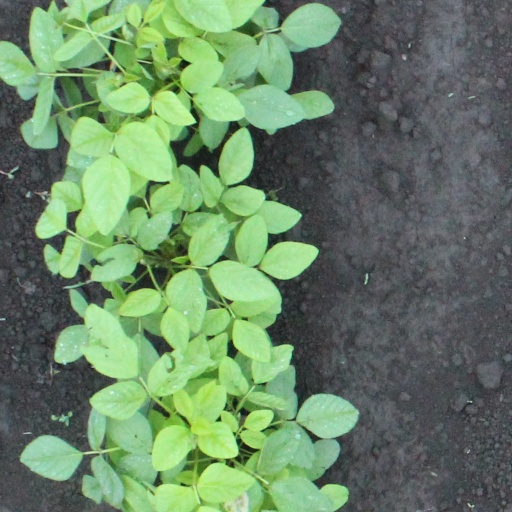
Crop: soybean